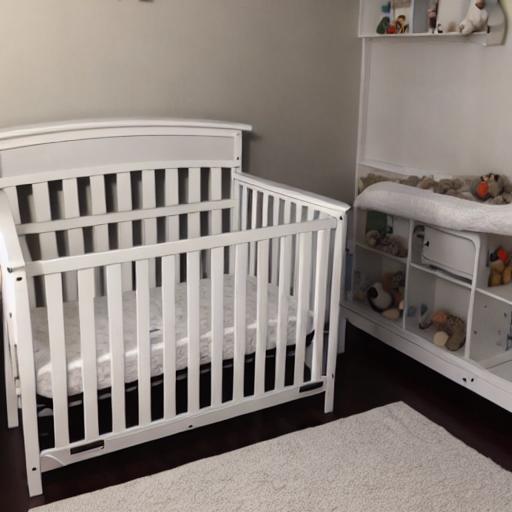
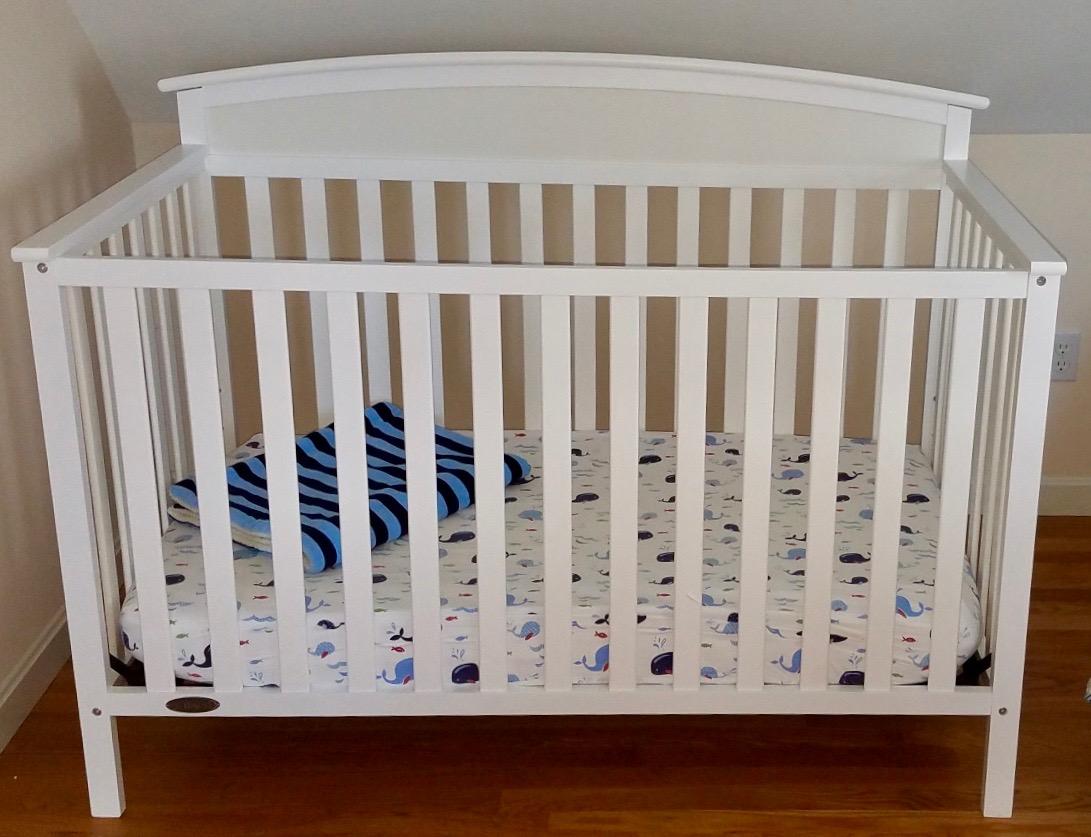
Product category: products_crib
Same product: no